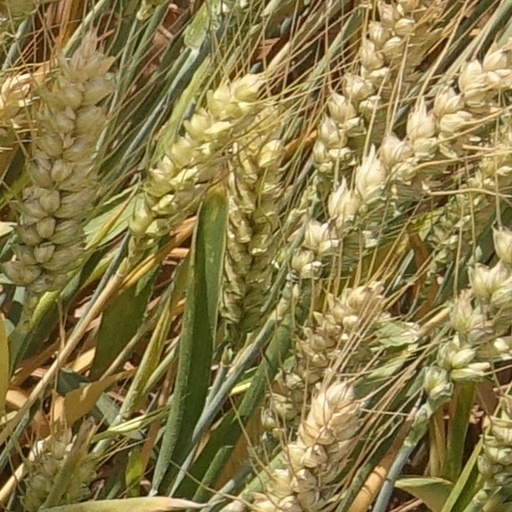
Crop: wheat